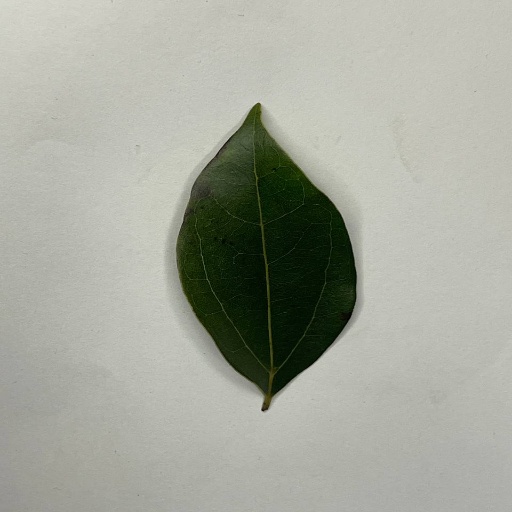
Species: Camphor
Leaf condition: Healthy Leaf